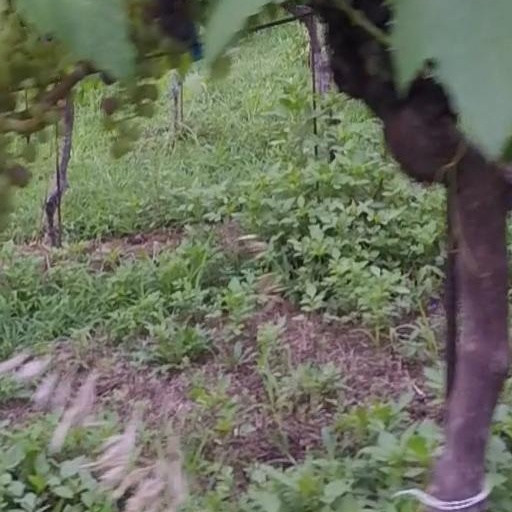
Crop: grape